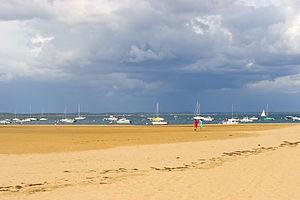
Plage d'Arcachon (Gironde, France).